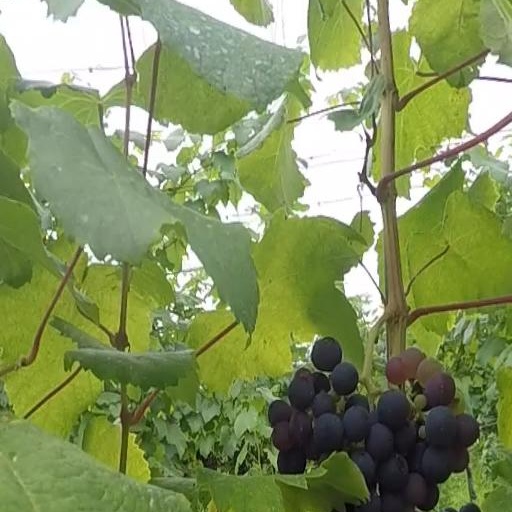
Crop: grape